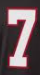
Number: 7